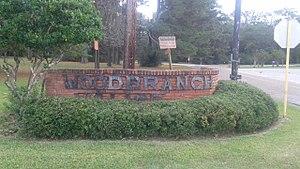
Woodbranch est une ville située à l'est du comté de Montgomery, au Texas, aux États-Unis.